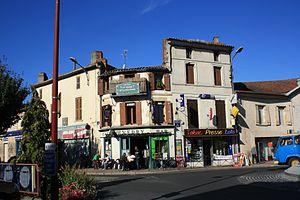
Place de la Madeleine à Bergerac (Dordogne) en France.